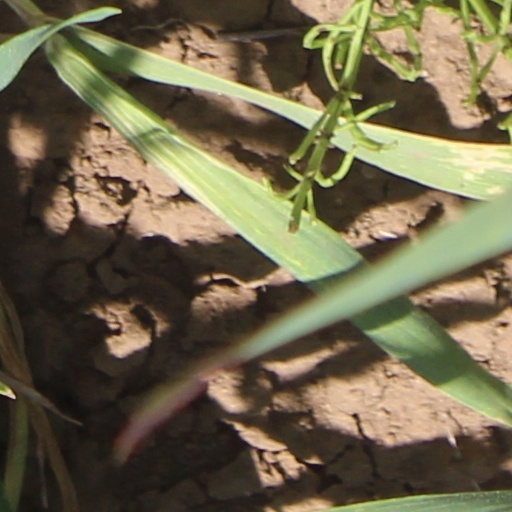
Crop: wheat